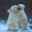
Label: bear